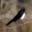
Label: bird